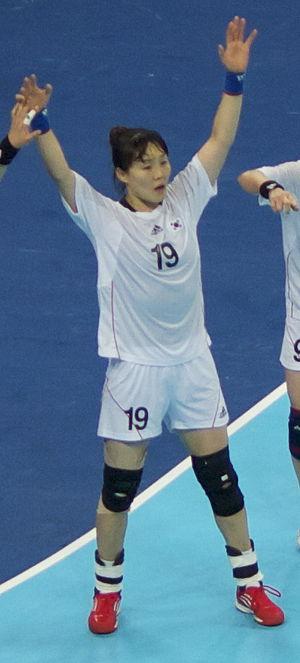
Choi Im-jeong, née le 14 février 1981 à Pusan, est une handballeuse internationale sud-coréenne qui occupe le poste d'arrière droite.